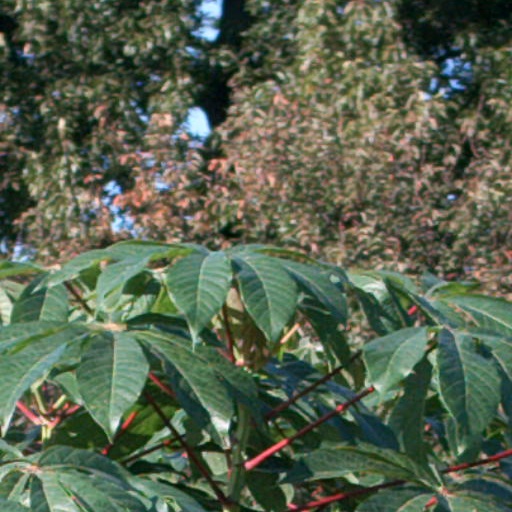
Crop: cassava